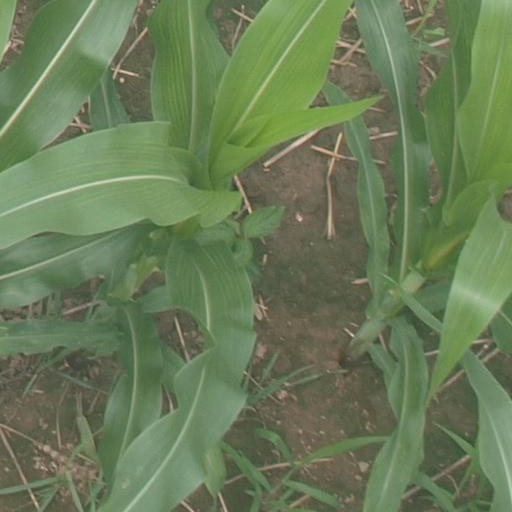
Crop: maize; corn